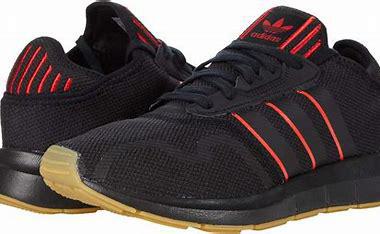
Brand: Adidas
Model: Swift Run X